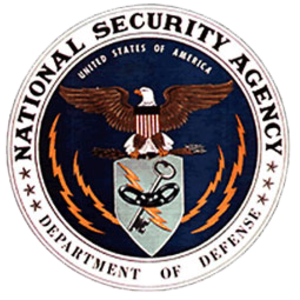
La National Security Agency est un organisme gouvernemental du département de la Défense des États-Unis, responsable du renseignement d'origine électromagnétique et de la sécurité des systèmes d'information du gouvernement américain.